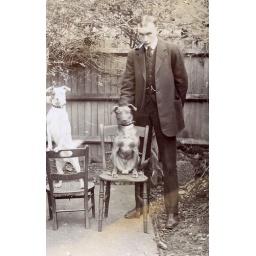
Dogs sitting on chairs in the garden